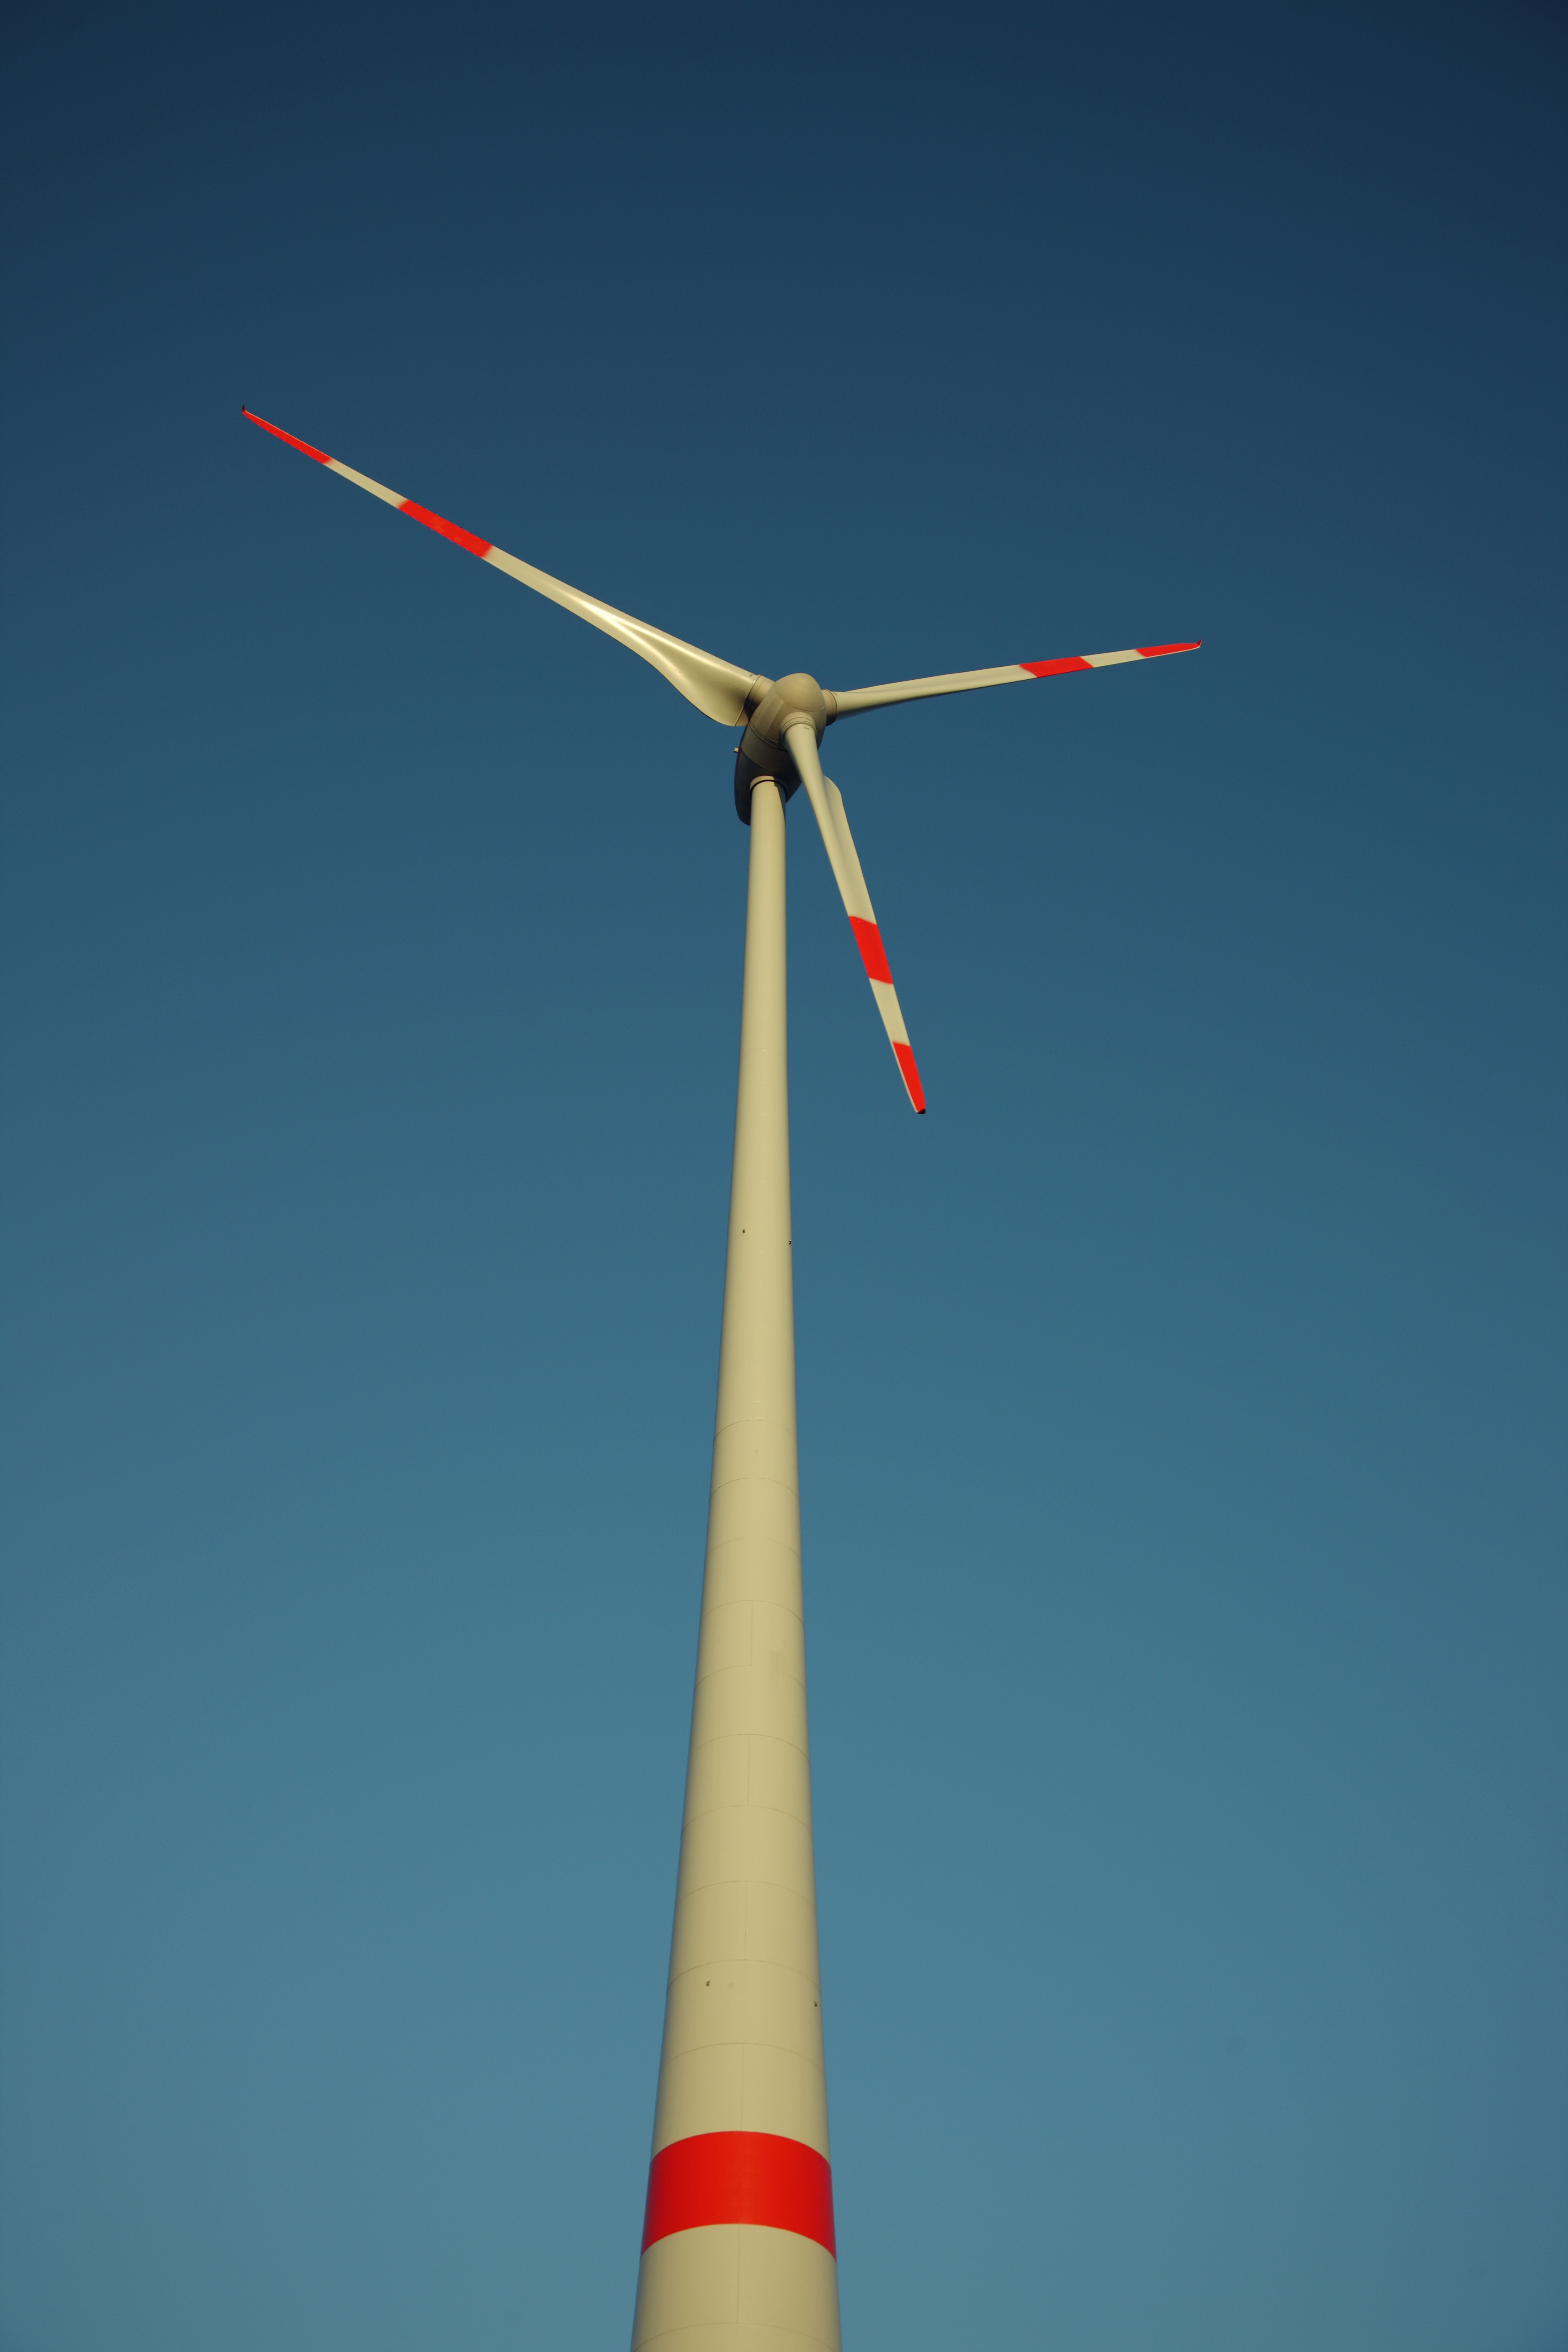
cloud, sky, wheel, windmill, wind, daytime, environment, line, machine, blue, wind turbine, turbine, pinwheel, wind energy, energy, wind power, current, wind farm, renewable energy, power generation, abendstimmung, oblique, environmentally friendly, environmental technology, windr der, atmosphere of earth